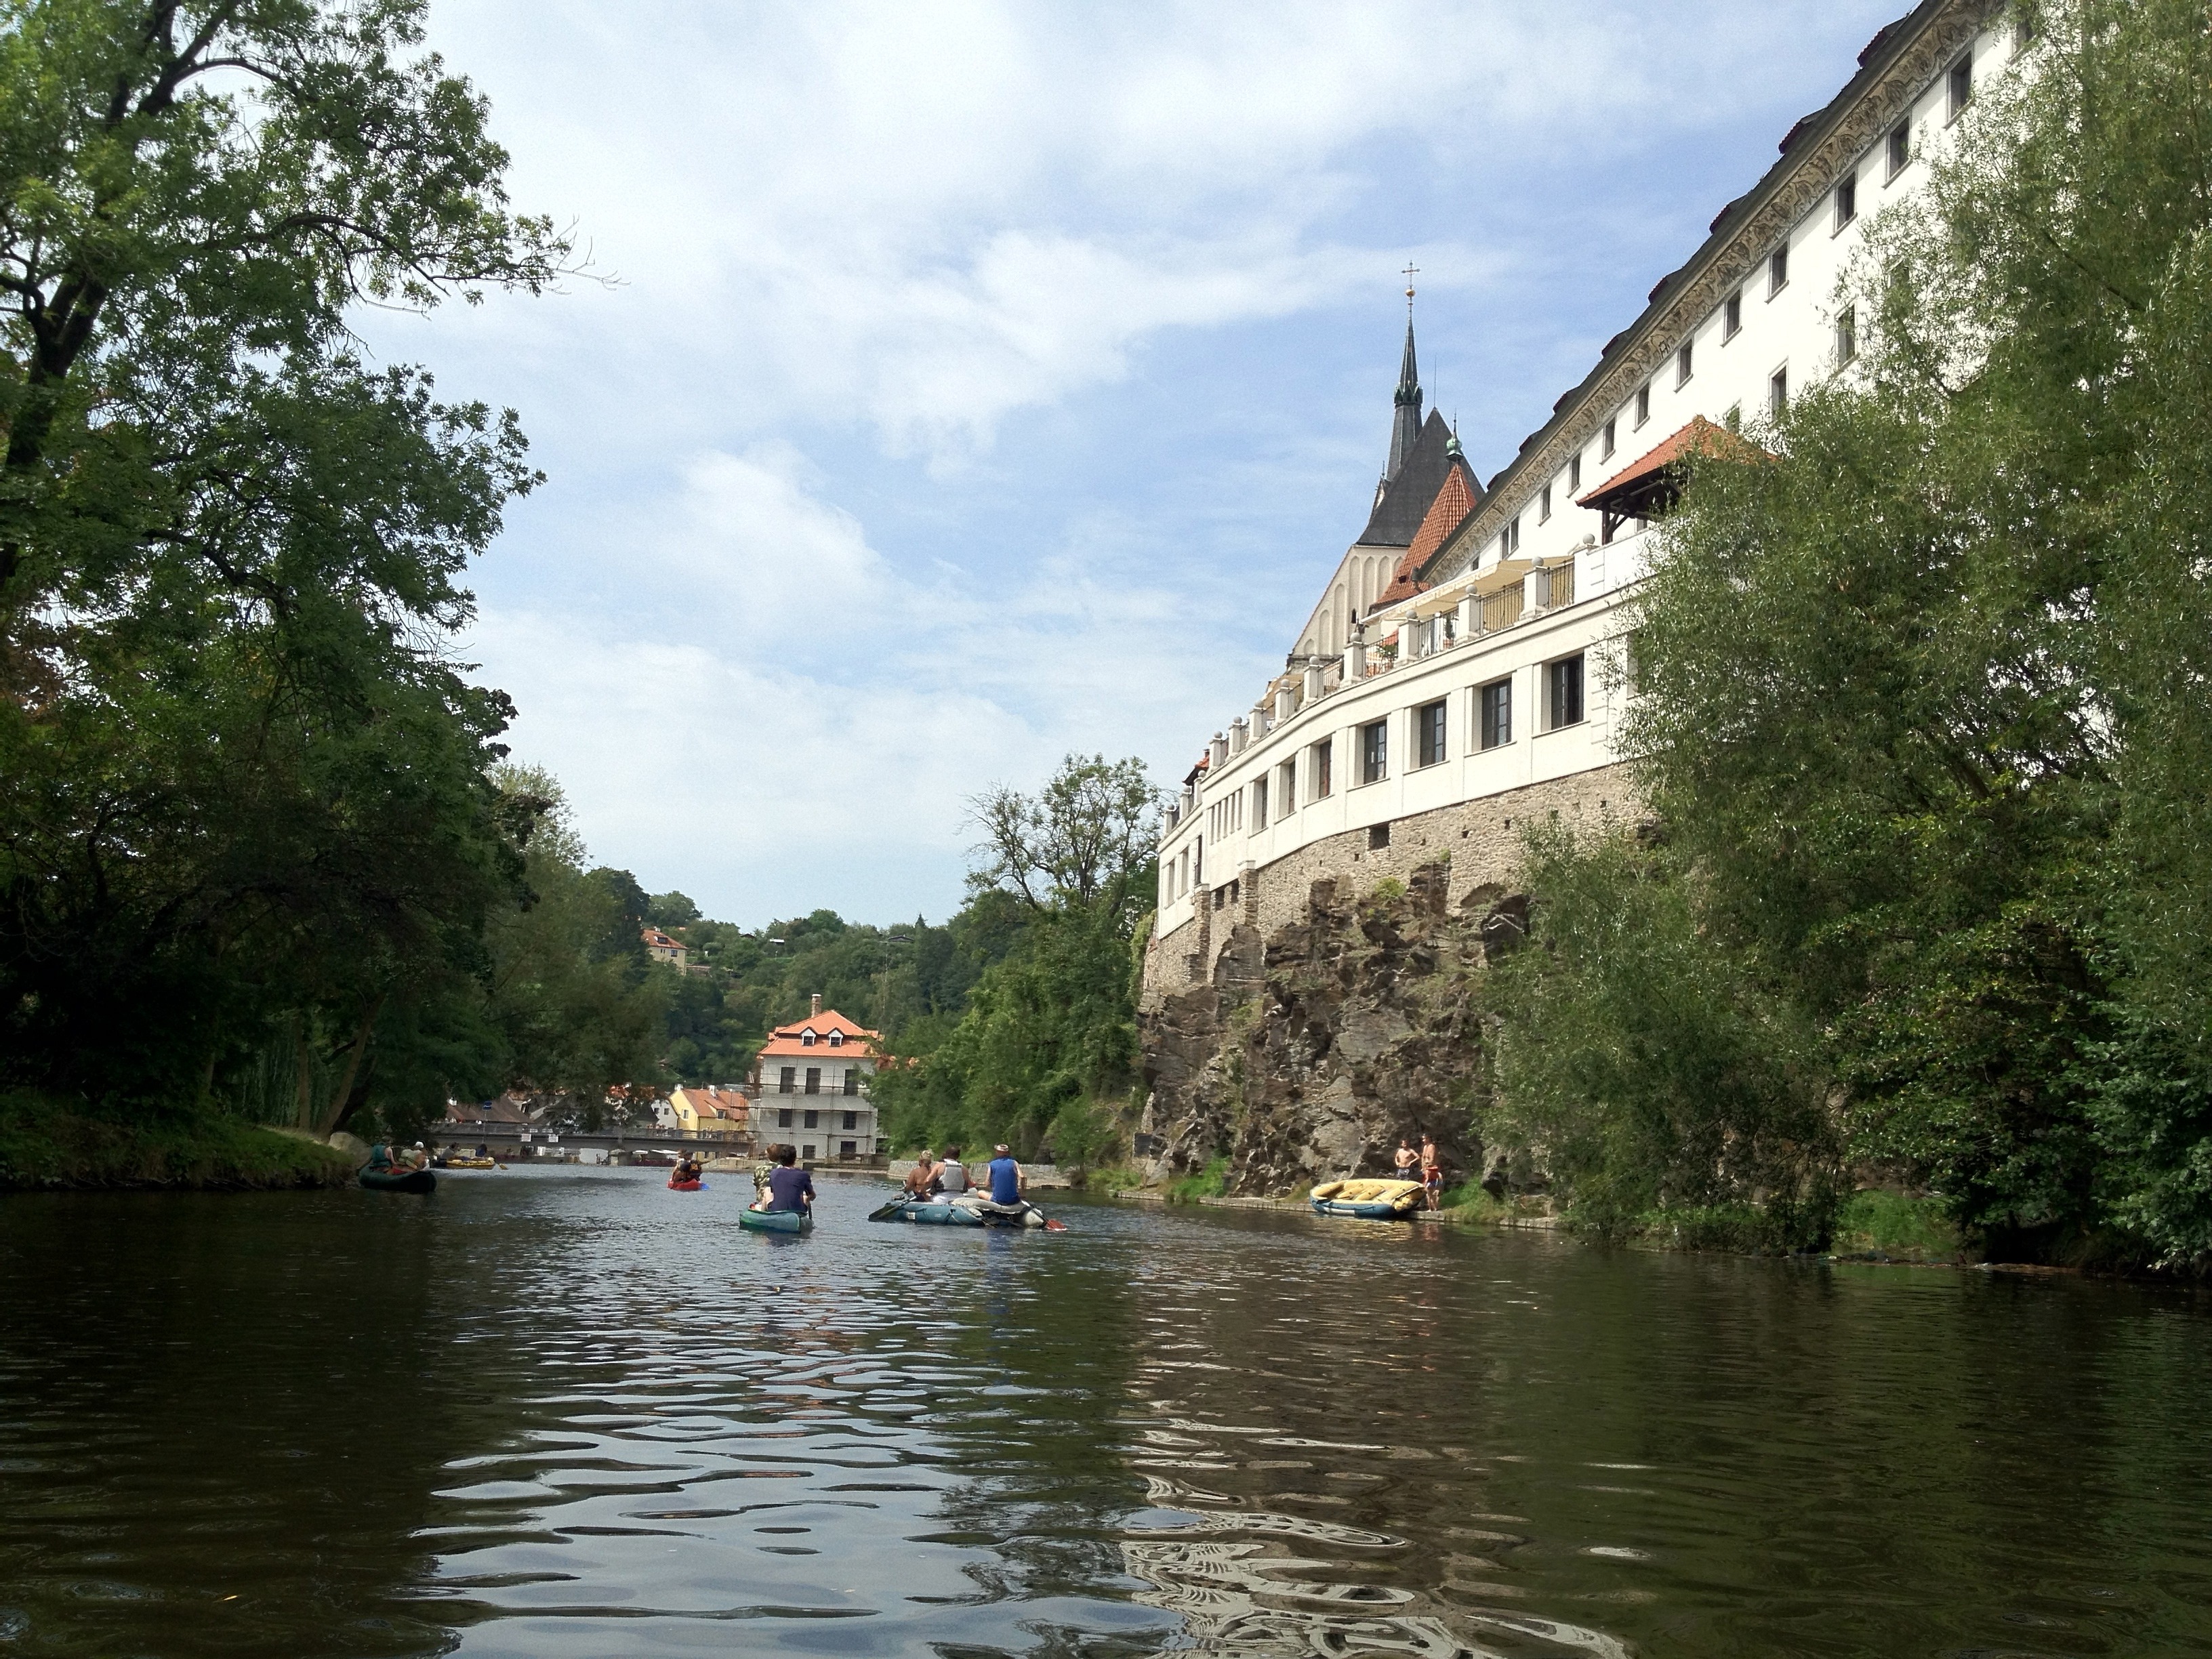
boat, river, canal, vehicle, tourism, waterway, boating, czech republic, cesky krumlov, landform, geographical feature